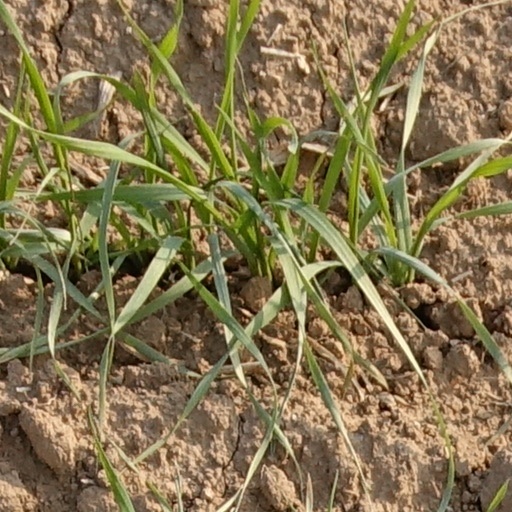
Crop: wheat